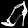
Label: Sandal